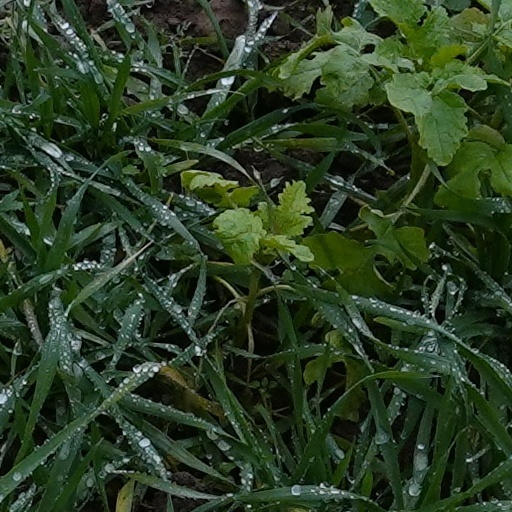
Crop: wheat